Tampere

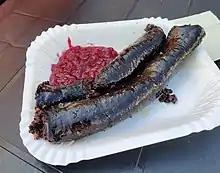
"Mustamakkara" ("black sausage"), a speciality food from Tampere, is typically consumed with lingonberry jam.

There are three institutions of higher education in the Tampere area totaling 40,000 students: the university and two polytechnic institutions. Tampere University (TUNI) has over 20,000 students and is located in two campuses, one in the Kalevanharju district, close to the city centre, and one in Hervanta, in the southern part of the city. The institution was formed in 2019 as a result of the merge of University of Tampere (UTA) and Tampere University of Technology (TUT). TUNI is also the major shareholder of the Tampere University of Applied Sciences ("Tampereen ammattikorkeakoulu", TAMK), a polytechnic counting about 10,000 students. The Police University College, the polytechnic institution serving all of Finland in its field of specialization, is also located in Tampere.